Victor Wong (actor, born 1927)

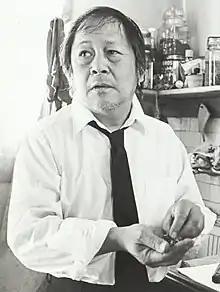
Wong in 1983

Victor Gee Keung Wong (July 30, 1927 – September 12, 2001) was an American actor, artist, and journalist of Chinese descent.